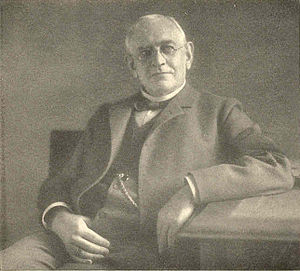
Friedrich Paulsen
Friedrich Paulsen var en tysk nykantianistisk filosof og lærer.